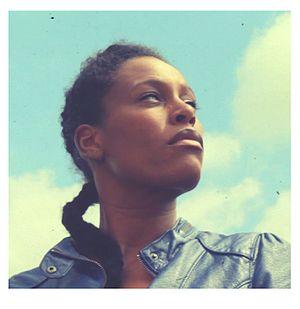
Sandra Nkaké en tournage pour le clip Bankrobber de Jî Drû en 2015
Sandra Nkaké, née le 15 novembre 1973 à Yaoundé au Cameroun, est une chanteuse et actrice franco-camerounaise.